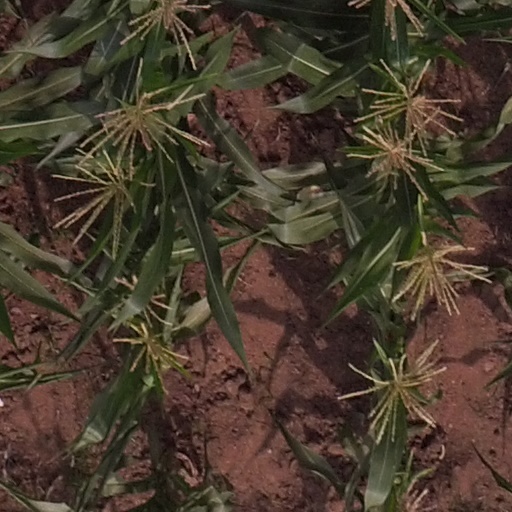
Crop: maize; corn